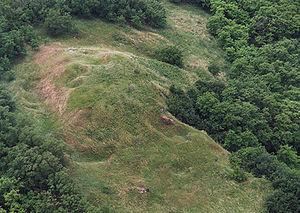
Kemendollár est un village et une commune du comitat de Zala en Hongrie.